Serial Lover

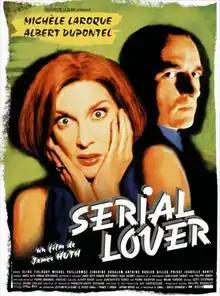
Film poster

Serial Lover is a 1998 film directed by James Huth.